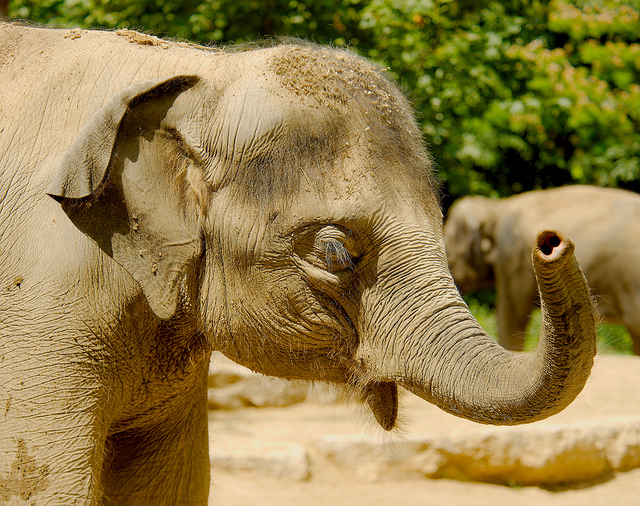
An elephant raising its truck with a tree in background.